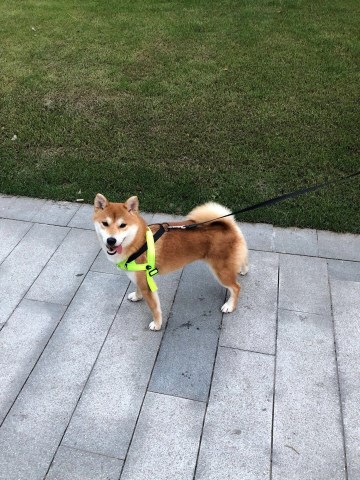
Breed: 1043-n000001-Shiba_Dog